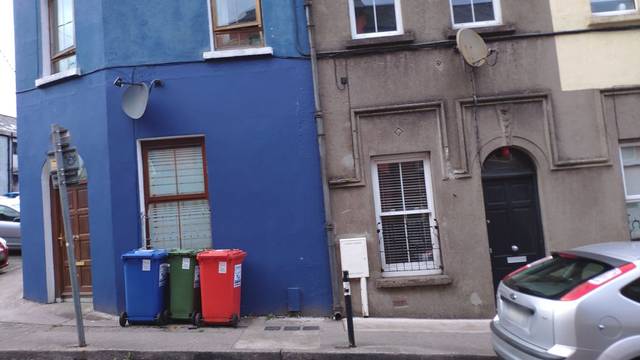
Region: Ireland
Coordinates: 51.902, -8.48